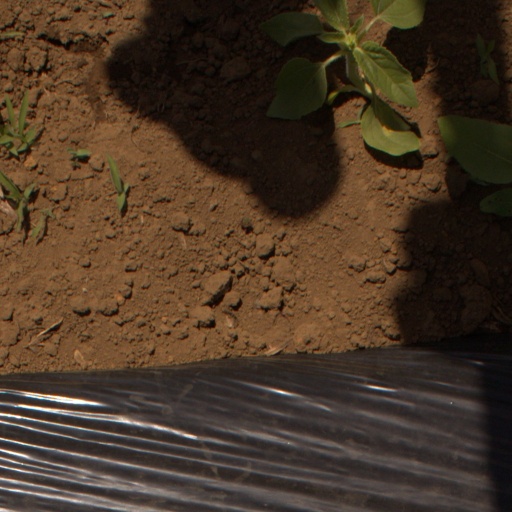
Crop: Jerusalem artichoke